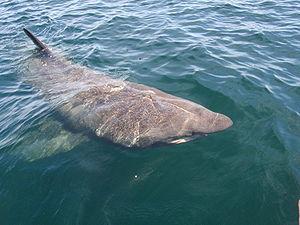
Le requin pèlerin est une espèce de poissons cartilagineux, seul membre non fossile du genre Cetorhinus et seule espèce actuelle de la famille des Cetorhinidae. Pouvant atteindre 12 mètres de long, pour une longueur moyenne de 10 mètres, ce requin est considéré comme le second plus grand poisson vivant actuellement sur Terre après le requin-baleine.